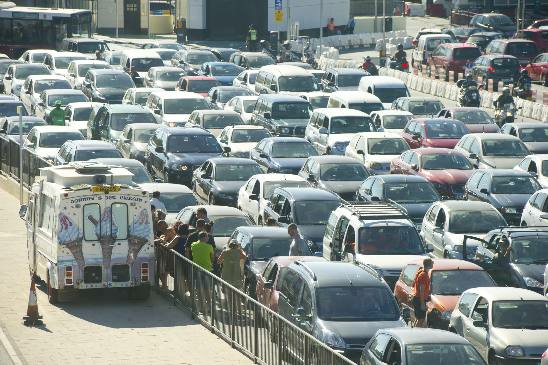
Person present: Yes